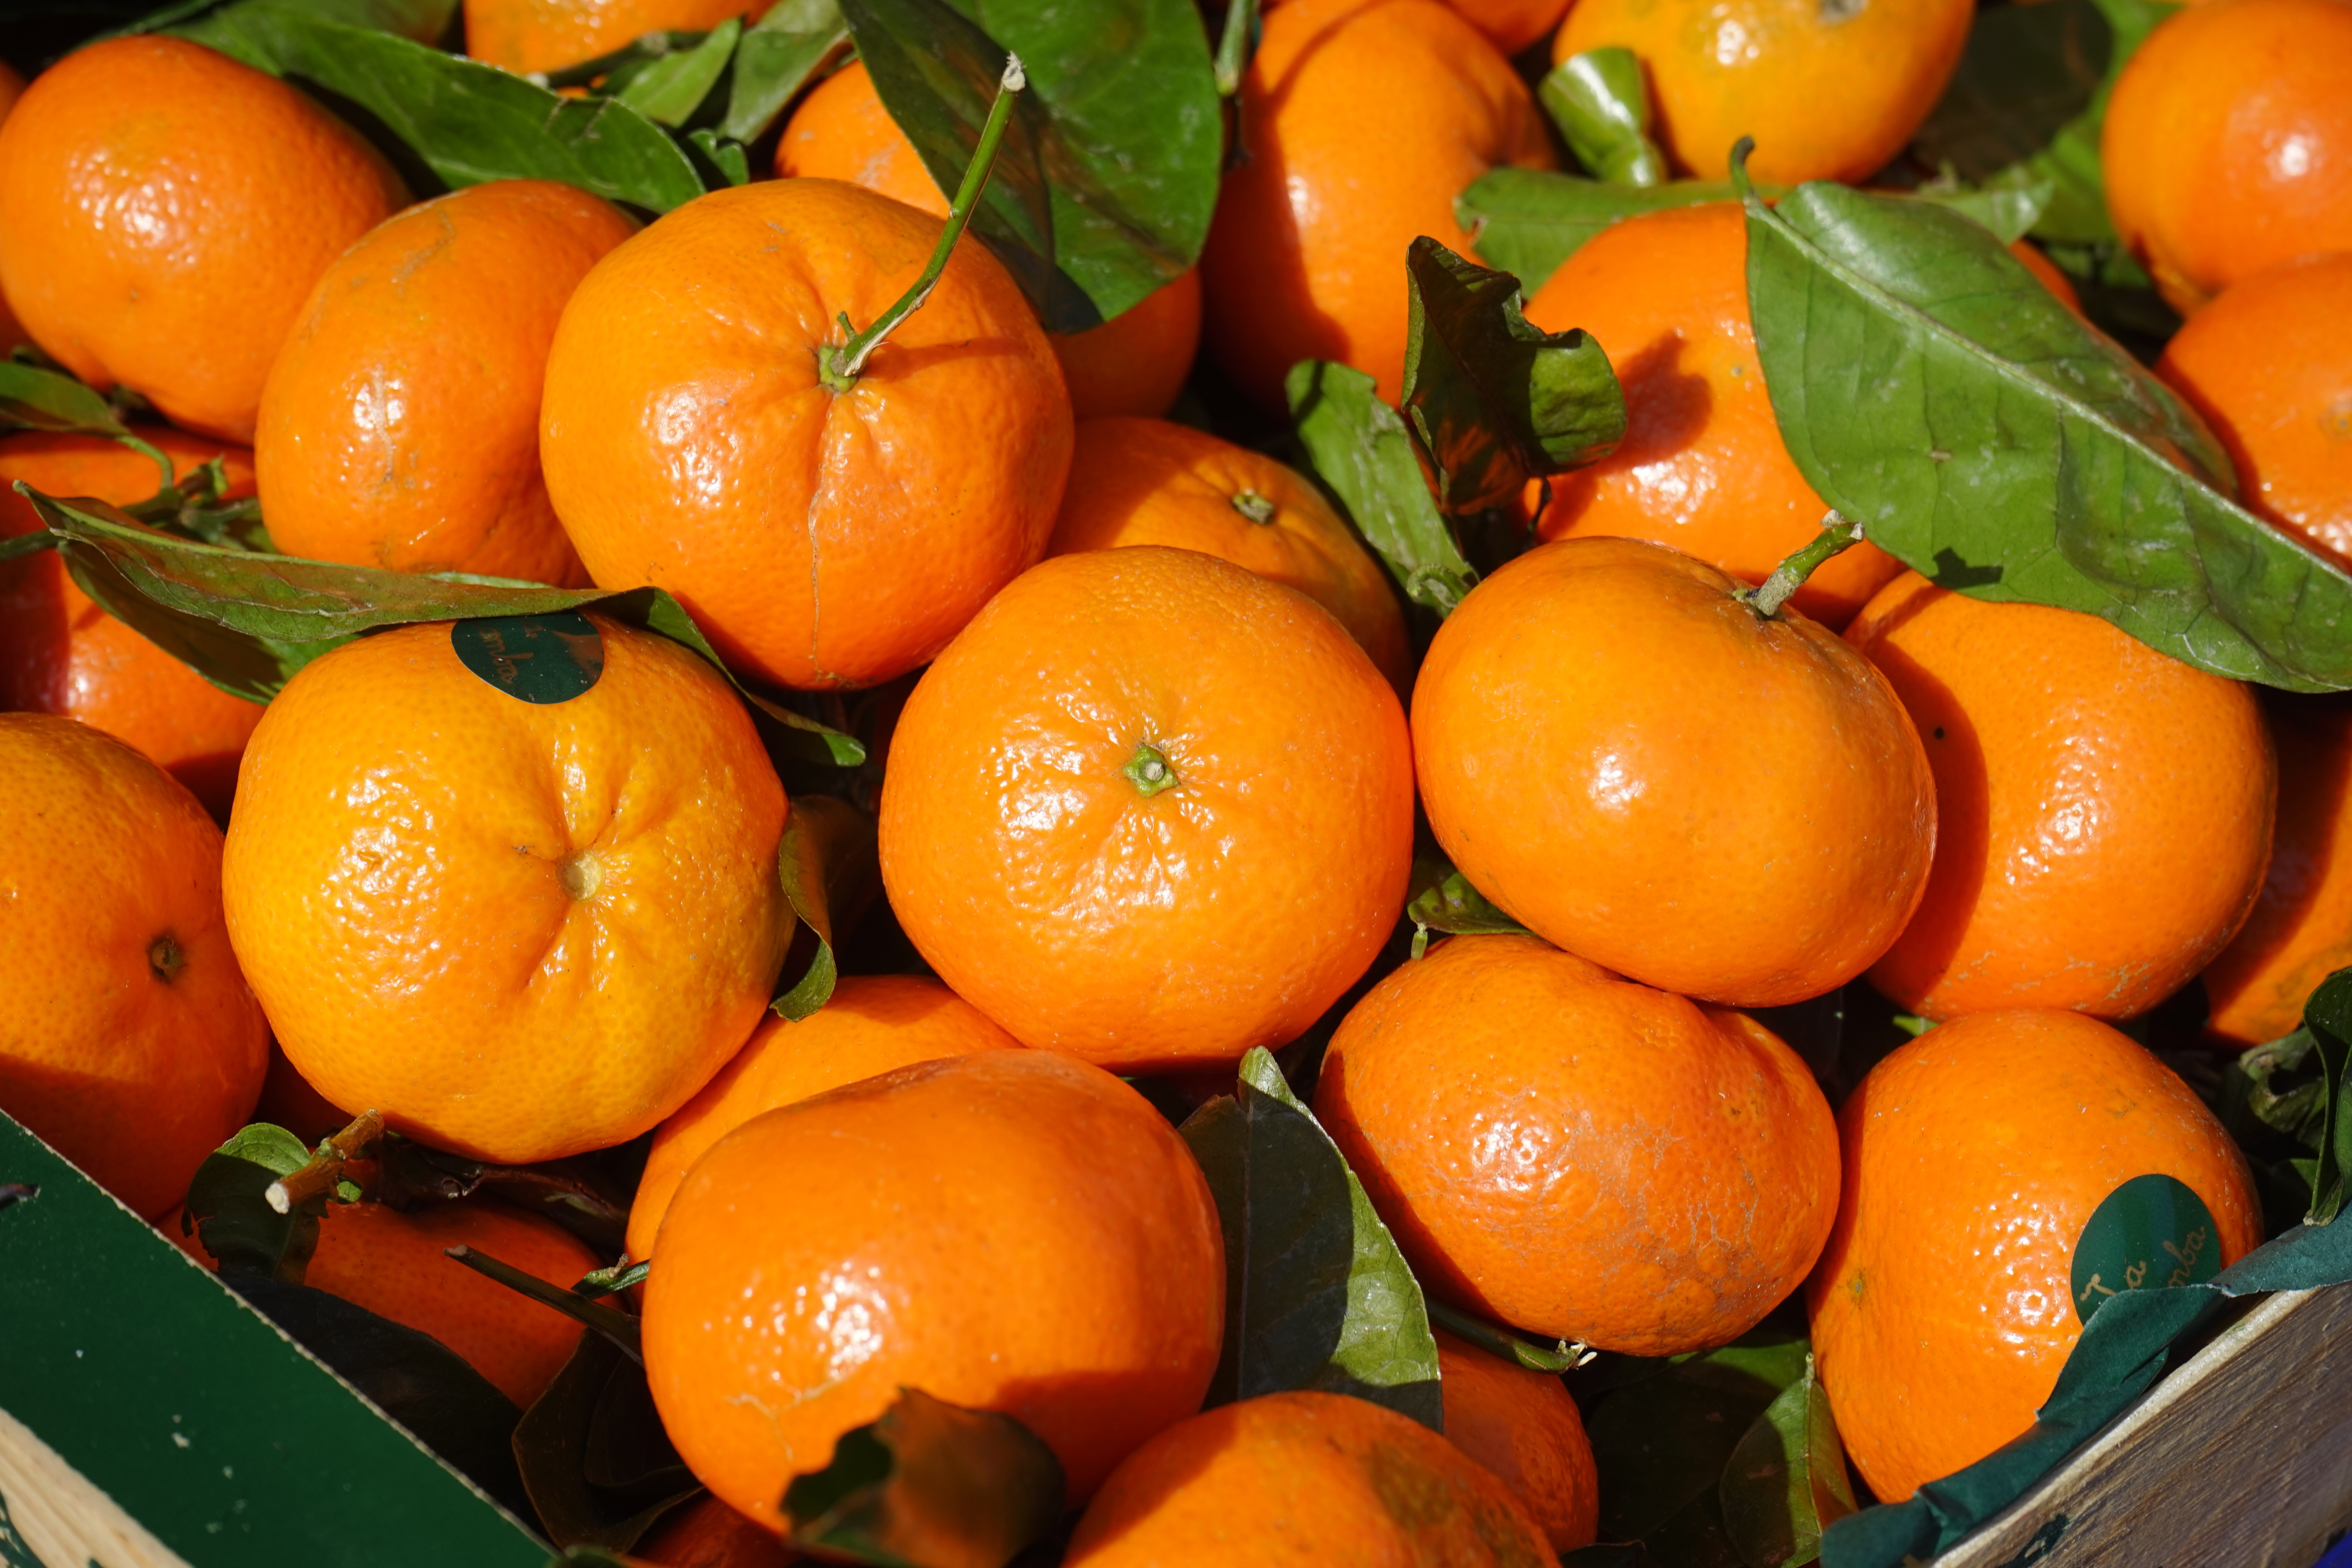
plant, fruit, orange, food, produce, vegetable, juicy, hybrid, tangerine, mandarin, kumquat, clementine, vitamins, citrus, transfer, flowering plant, clementines, citrus fruit, bitter orange, mandarin orange, land plant, tangelo, valencia orange, citrus reticulata, citrus sinensis, citrus aurantium, fruit transfer